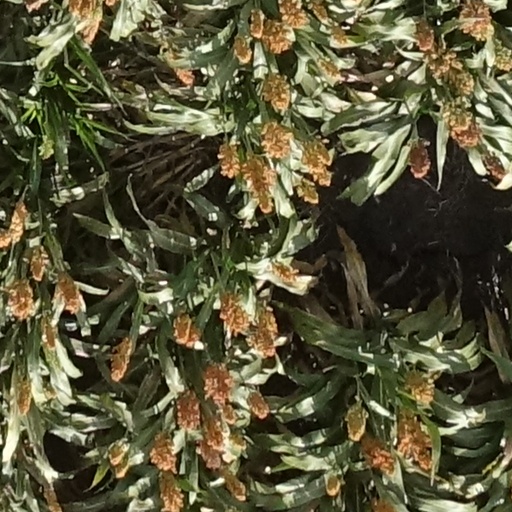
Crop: sorghum